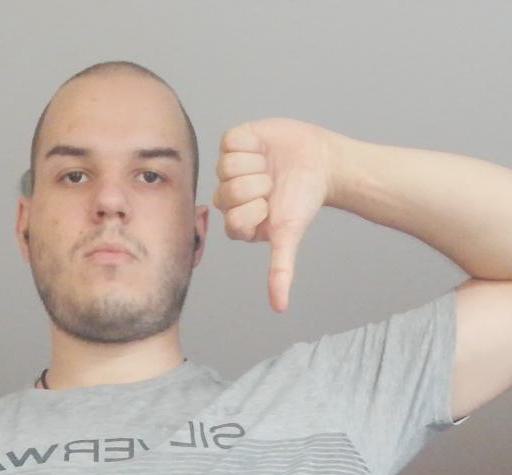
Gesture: dislike